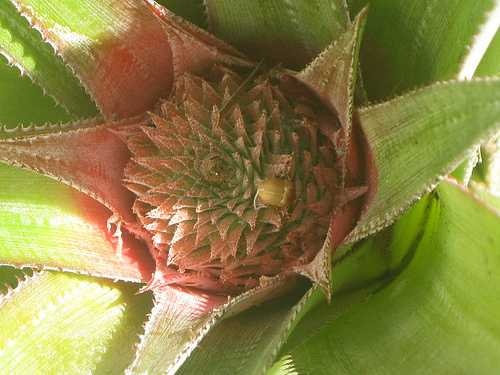
Label: Pineapple